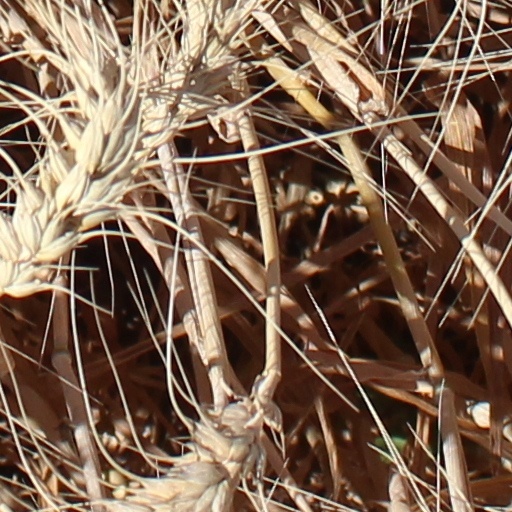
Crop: wheat